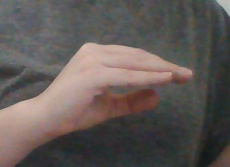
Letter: jeem